Aggregate function

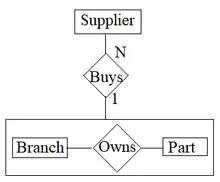
(Figure 1) Entity relationship diagram representation of aggregation.

Formally, an aggregate function takes as input a set, a multiset (bag), or a list from some input domain and outputs an element of an output domain . The input and output domains may be the same, such as for codice_1, or may be different, such as for codice_2.